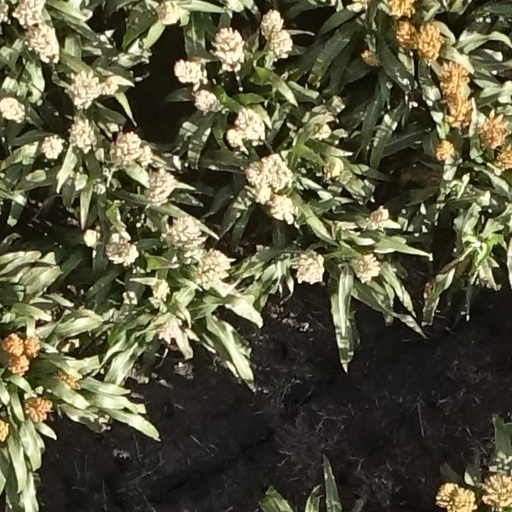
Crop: sorghum